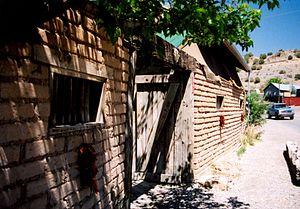
Madrid est un village du Nouveau-Mexique de 204 habitants au recensement de 2010.